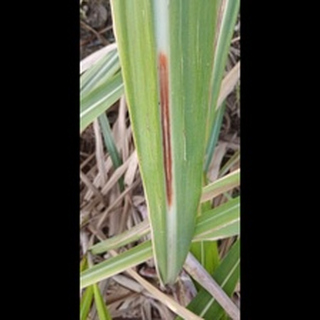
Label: sugarcane_red_rot